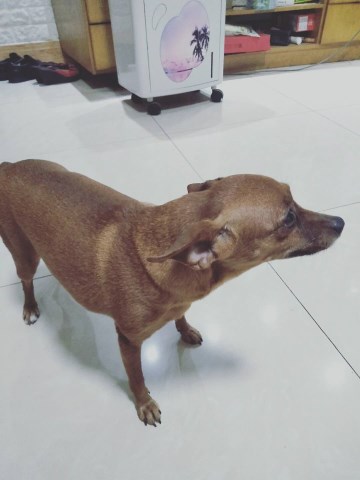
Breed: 561-n000127-miniature_pinscher